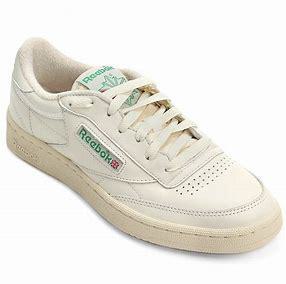
Brand: Reebok
Model: Club C 85